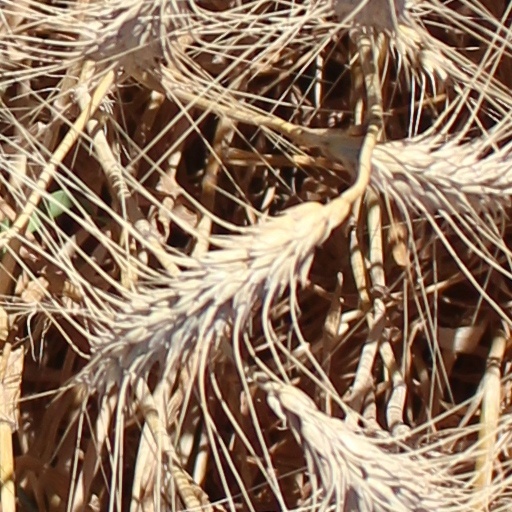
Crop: wheat